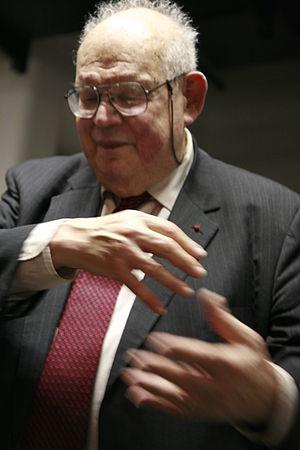
Lundi 15 novembre 2010, Égypte : le conseil suprême des antiquités annonce la découverte de 12 statues de sphinx datant du pharaon Nectanebo 1ᵉʳ, qui régna de 380 à 362 av. J.-C., près des temples de Karnak, dans la région de Louxor. Nectanebo 1ᵉʳ fut l'un des derniers pharaons égyptiens à régner avant la conquête du pays par les Perses, puis par les Grecs qui fondèrent la dynastie des Ptolémées avant que l'Égypte soit intégrée à l'empire romain.